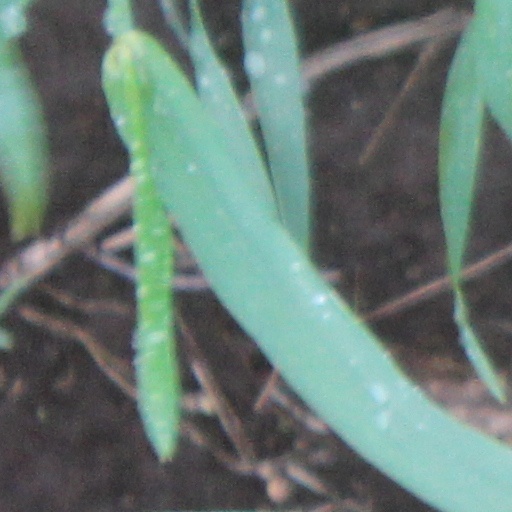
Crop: wheat